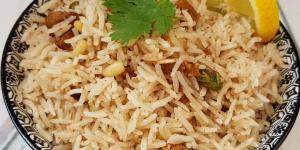
mashi o arroz egipcio